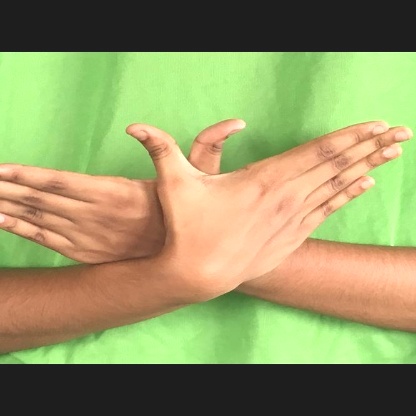
Mudra: Garuda